Second Australian Imperial Force in the United Kingdom

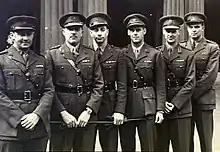
Officers assigned to the Australian Army Staff (UK) and prisoner of war reception units in the courtyard of Buckingham Palace at the conclusion of an investiture in October 1944

At the time of the two world wars, Australia and the United Kingdom (UK) had a very close relationship. Australia was a self-governing dominion within the British Empire, and its foreign and defence policies were strongly influenced by those of the British Government. Most Australians were either descended from Britons or had been born in the UK, leading to a widespread perception that Britain was the "Mother Country".